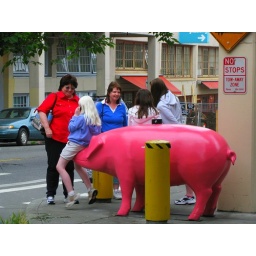
A pink art pig at the pike market in Seattle...